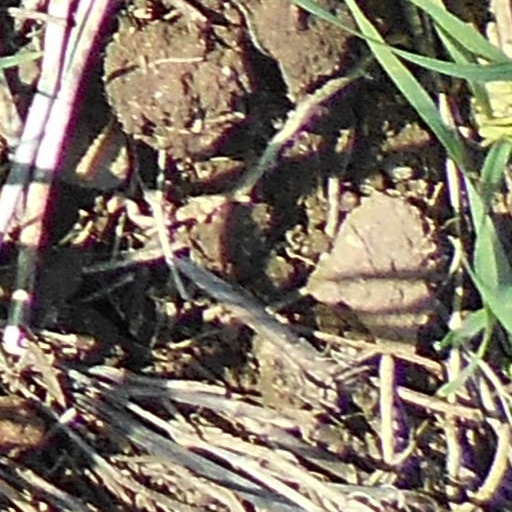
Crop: wheat